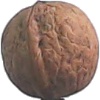
Label: Walnut 1